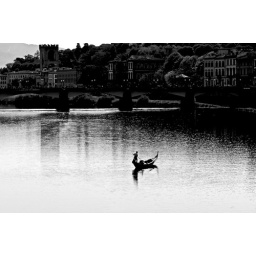
A boat on an important river in Italy.